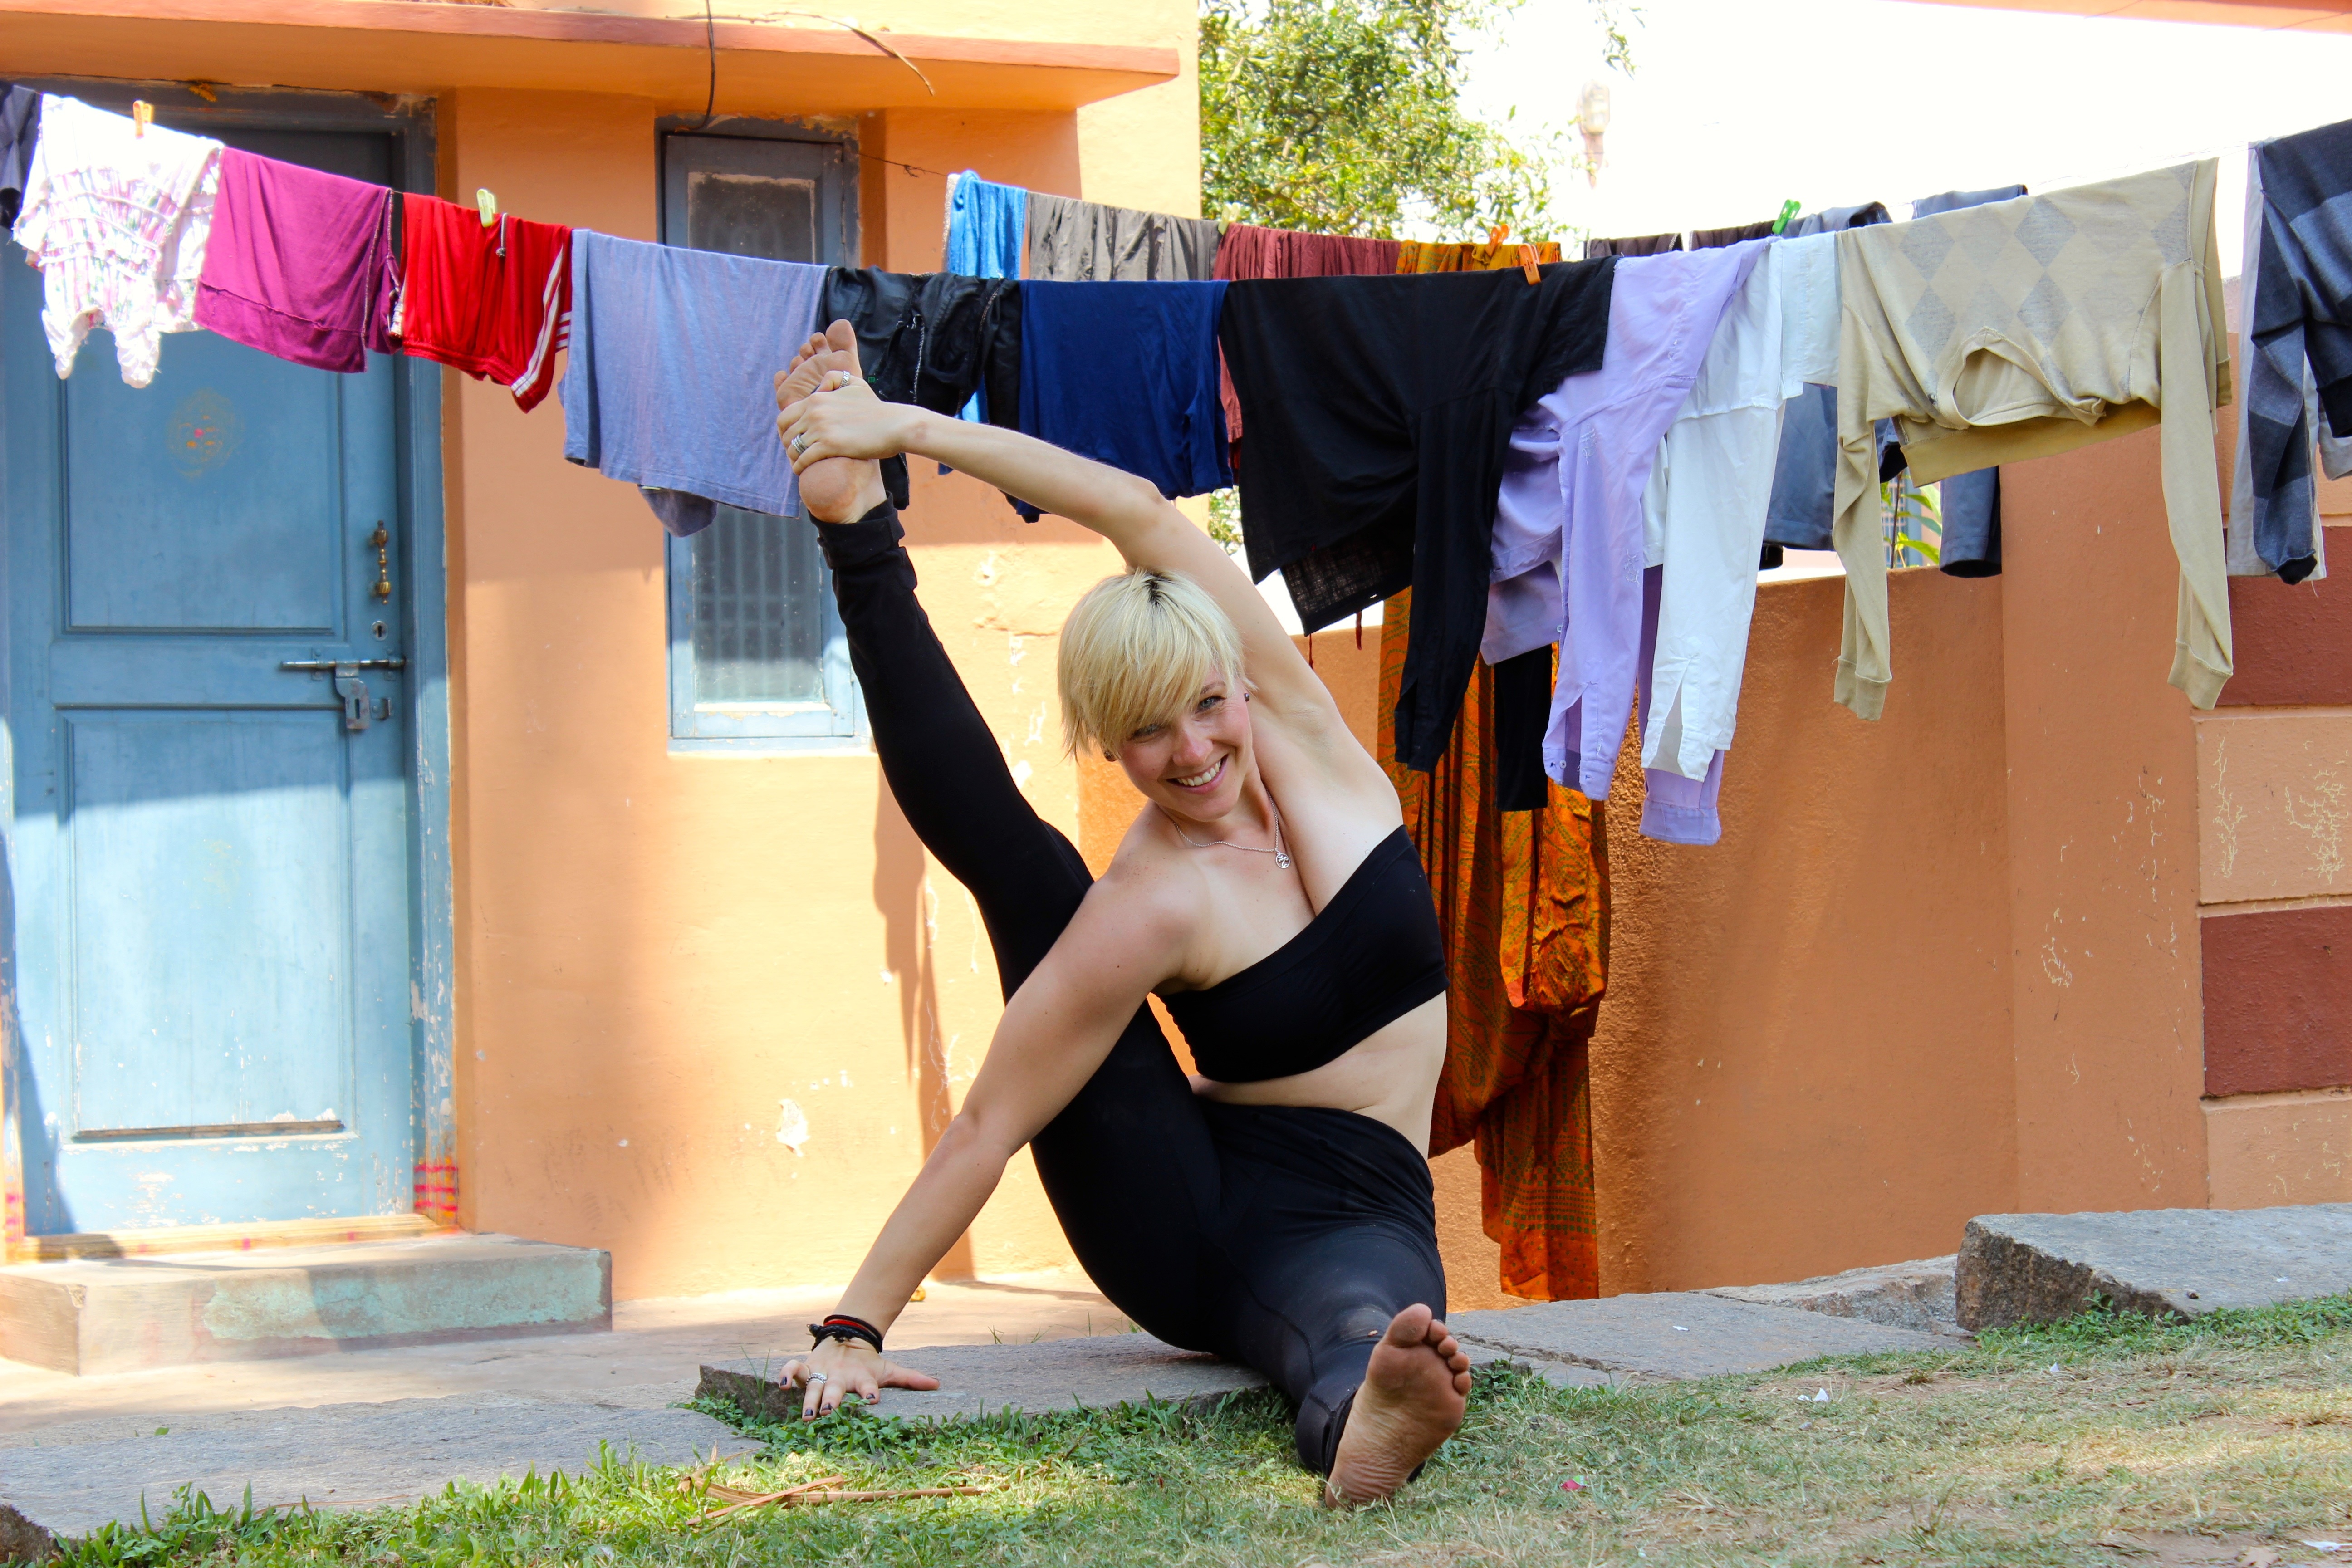
girl, woman, white, sport, isolated, female, dance, young, peace, training, exercise, healthy, health, fitness, zen, instructor, workout, performance art, one, meditation, sports, stretch, yoga, pose, asana, beautiful, class, fit, slim, adult, harmony, position, pilates, flexible, cut out, zen like, healthiness, hatha, physical fitness, ashtanga, vinyasa